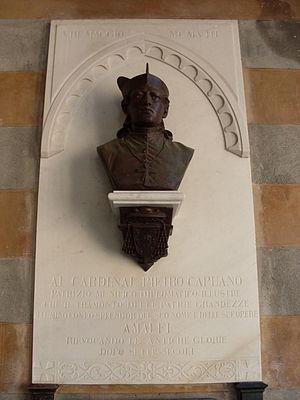
Pietro Capuano, en latin Petrus Capuanus est un prélat italien, cardinal et philosophe scolastique, légat du pape.